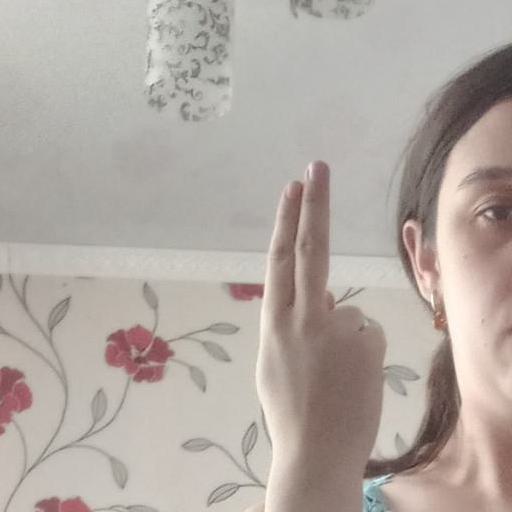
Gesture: two_up_inverted